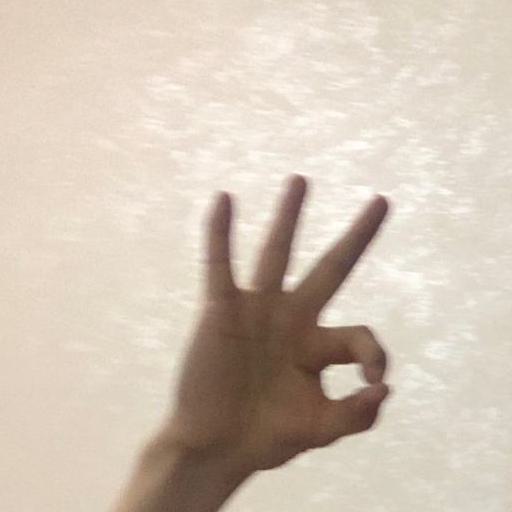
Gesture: ok